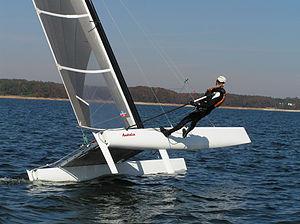
Le classe A, ou A-Cat, est une classe catamaran de sport en solitaire reconnue par l'ISAF.